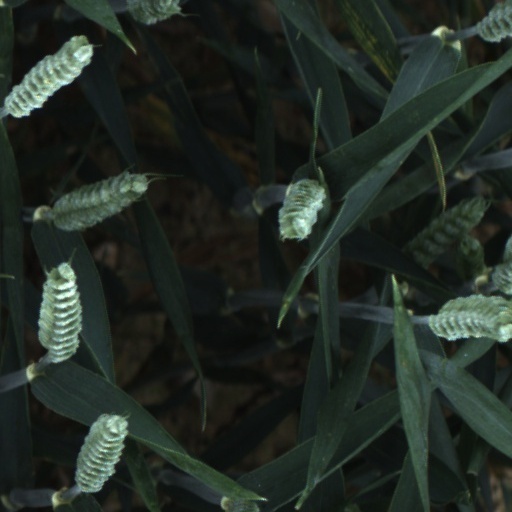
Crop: wheat